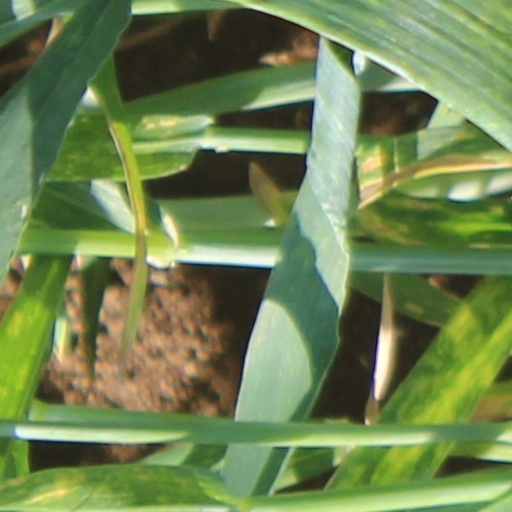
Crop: wheat